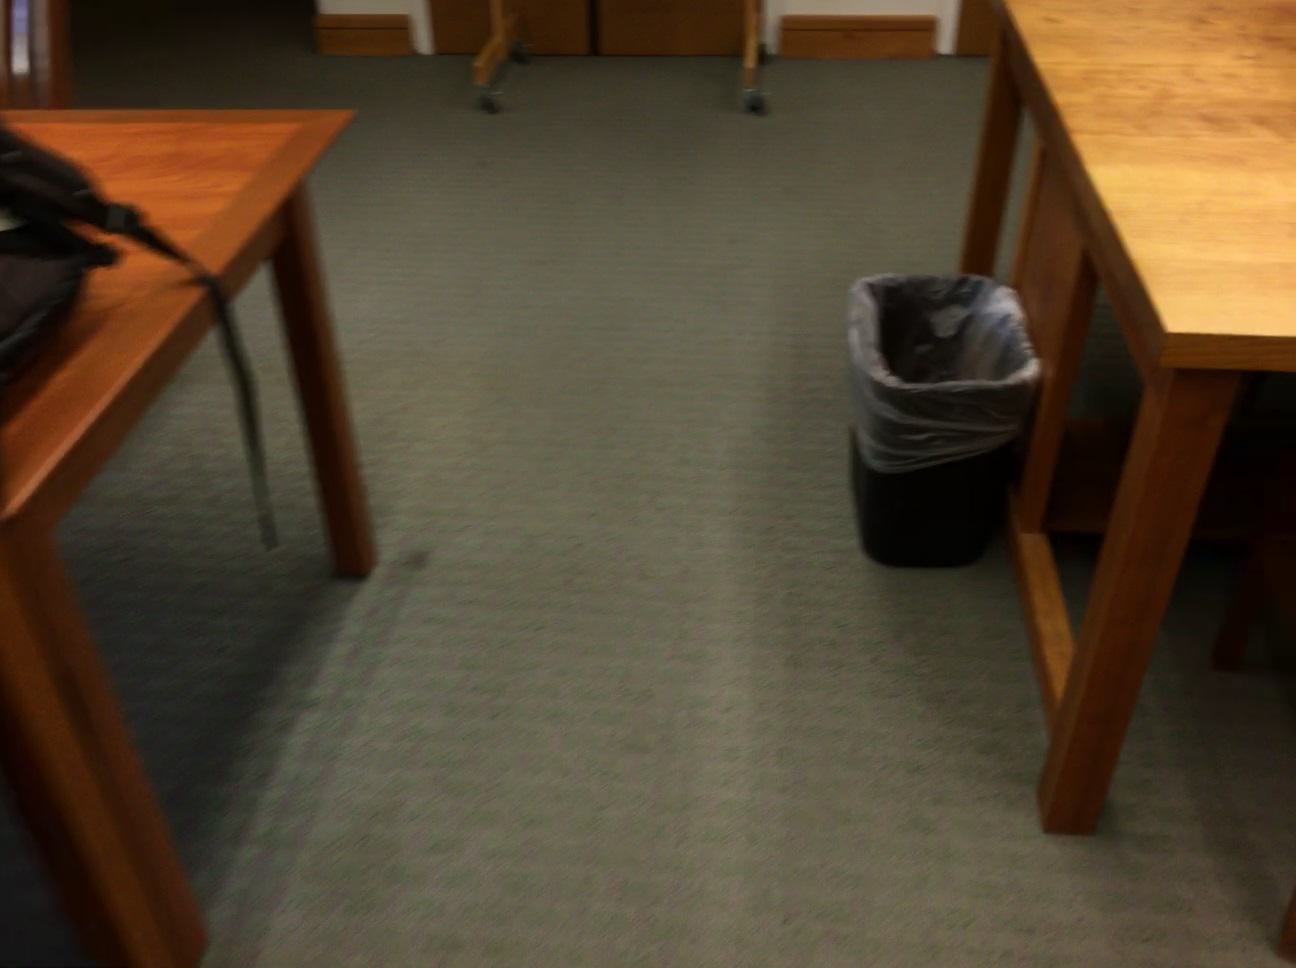
Question: In the image, there is the bin. Pinpoint several points within the vacant space situated behind the bin from the camera's perspective. Your final answer should be formatted as a list of tuples, i.e. [(x1, y1), ...], where each tuple contains the x and y coordinates of a point satisfying the conditions above. The coordinates should be between 0 and 1, indicating the normalized pixel locations of the points.
Answer: [(0.477, 0.361), (0.471, 0.386), (0.465, 0.414), (0.518, 0.344), (0.514, 0.369), (0.509, 0.395), (0.505, 0.423), (0.556, 0.329), (0.553, 0.351), (0.551, 0.376), (0.548, 0.403), (0.544, 0.431), (0.591, 0.336), (0.590, 0.360), (0.588, 0.384), (0.586, 0.411), (0.584, 0.439), (0.626, 0.343), (0.626, 0.367), (0.625, 0.392), (0.624, 0.418), (0.624, 0.447)]